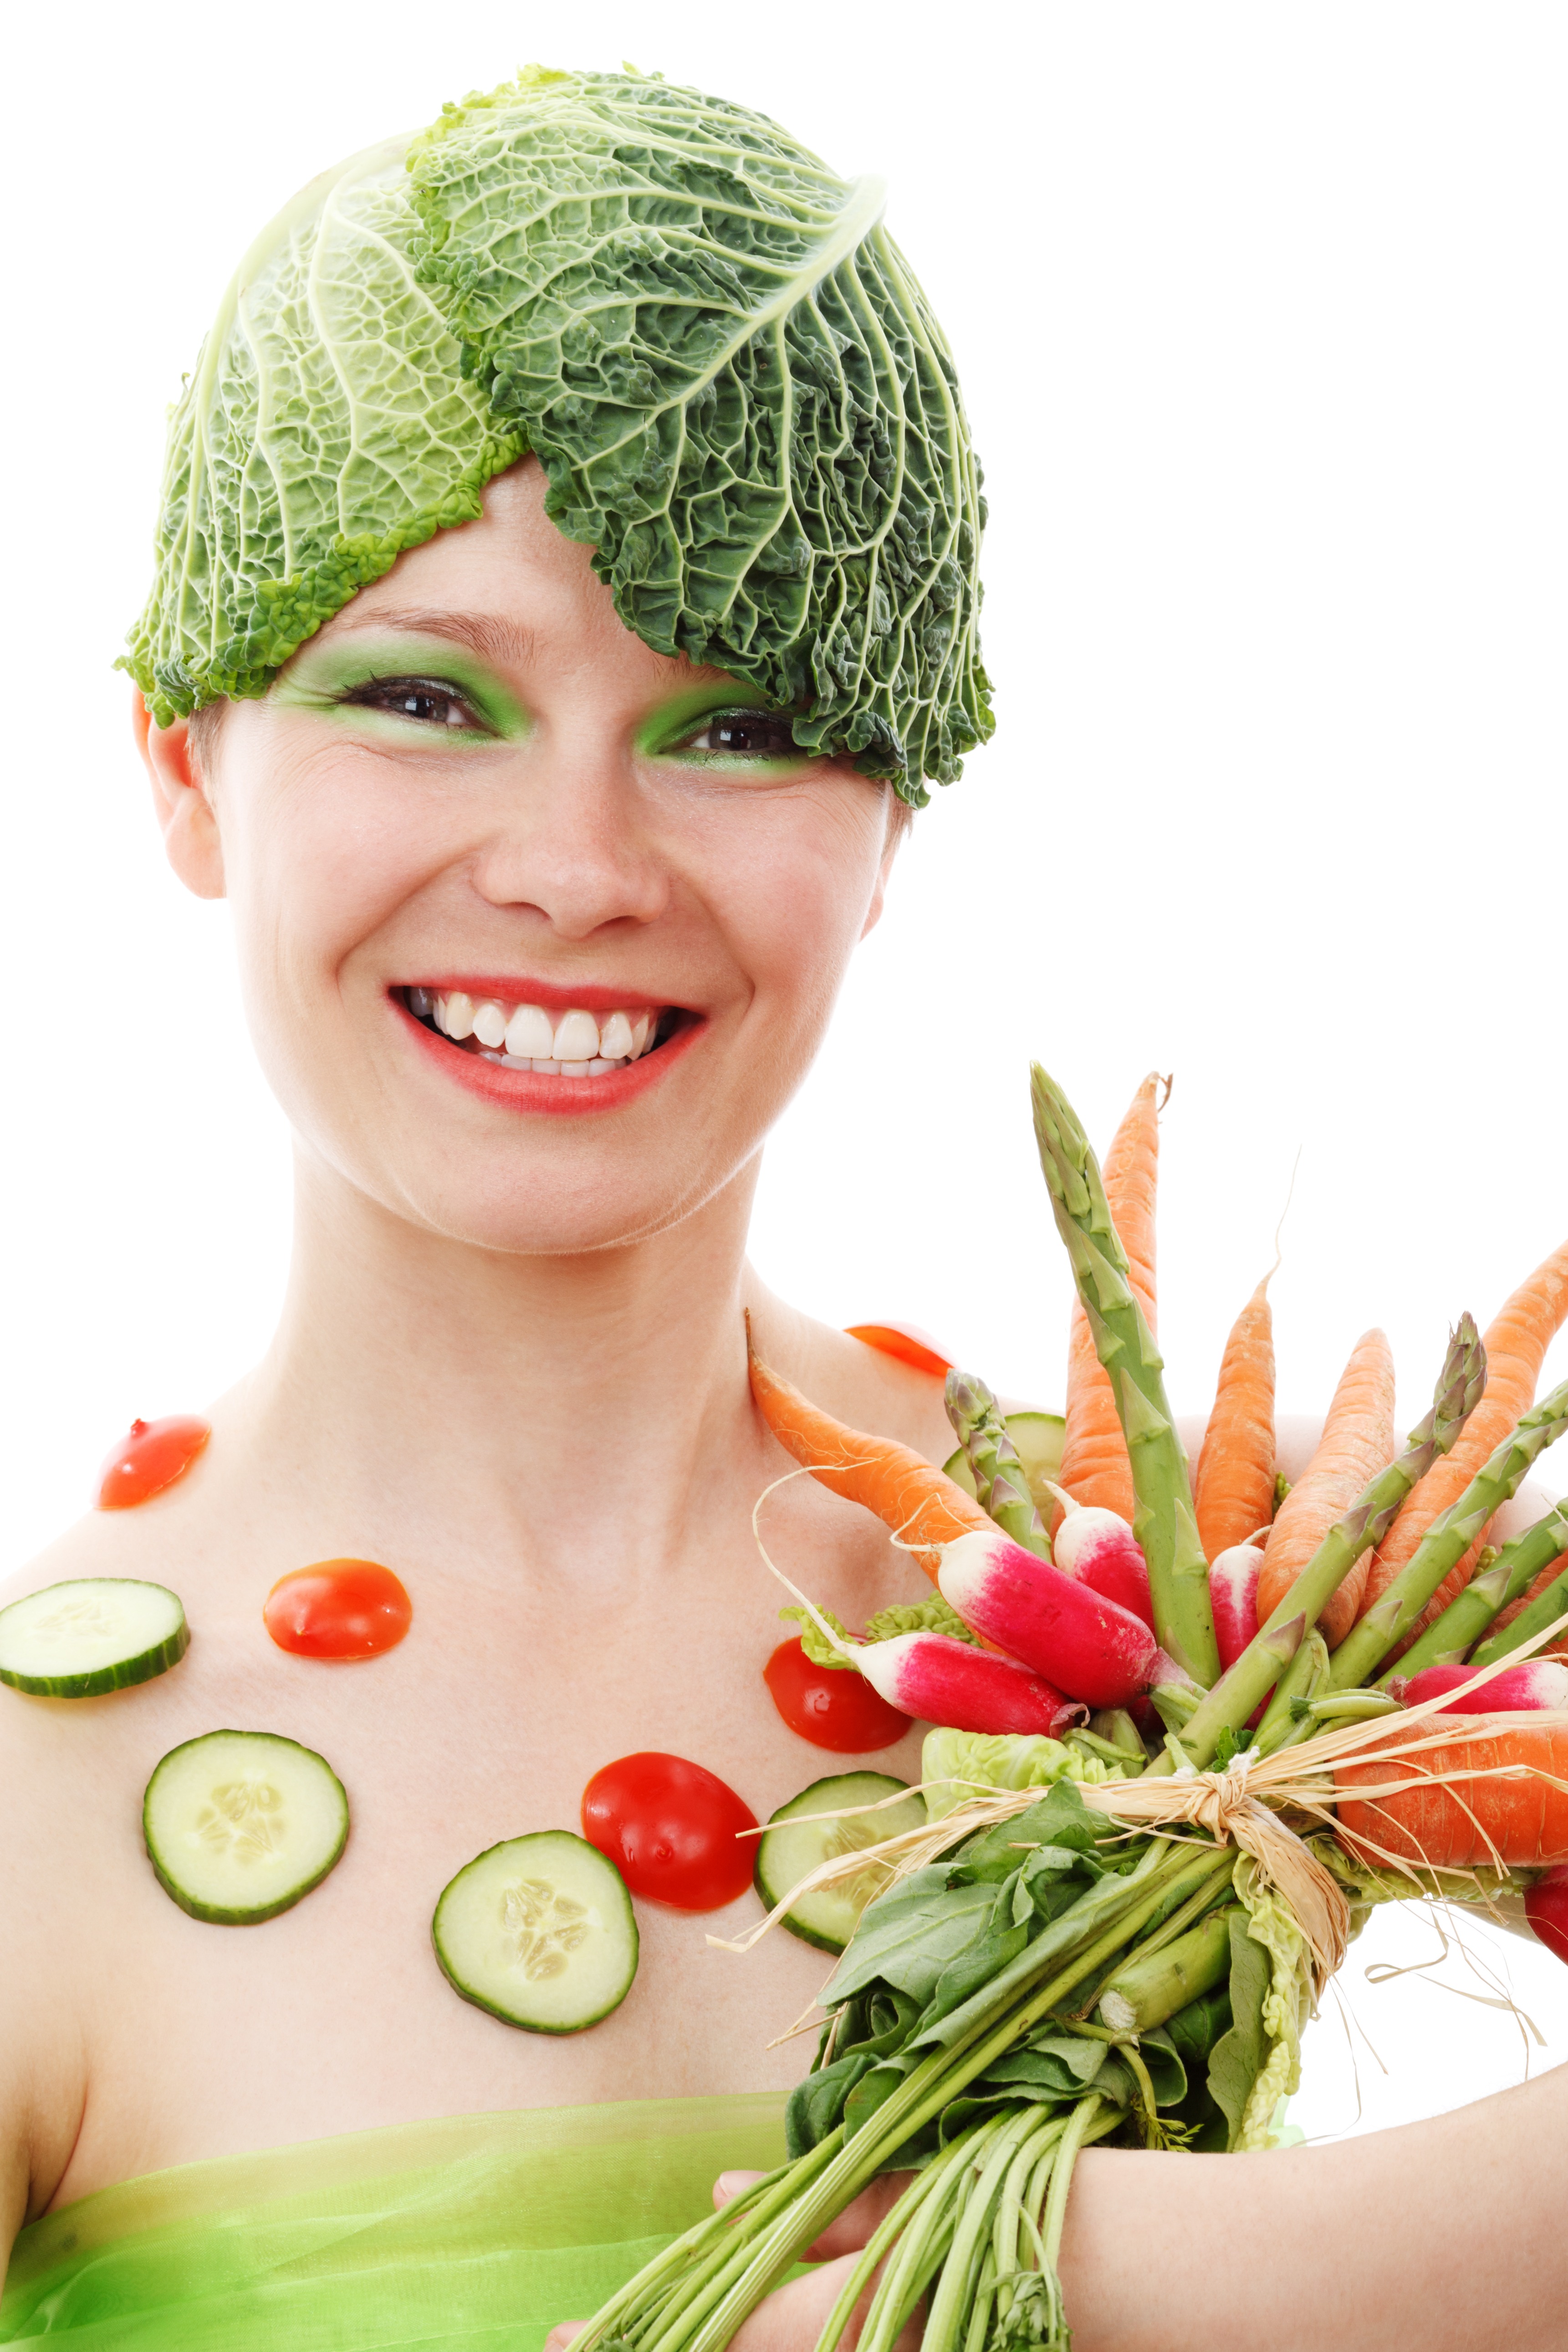
person, people, plant, girl, woman, flower, female, portrait, food, green, produce, vegetable, artistic, fresh, fashion, lifestyle, healthy, smile, face, eating, head, beauty, concept, diet, floristry, adult, flowering plant, flower bouquet, floral design, land plant, flower arranging